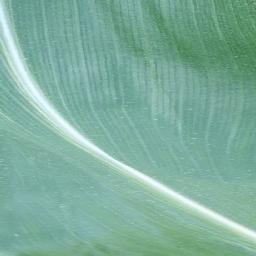
Label: Corn___healthy